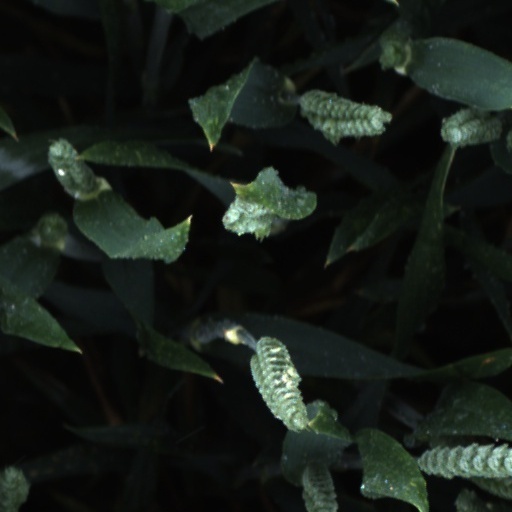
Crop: wheat